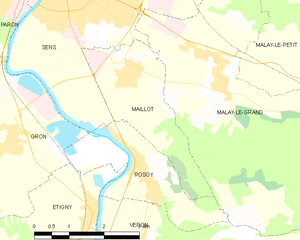
Carte des communes françaises Maillot